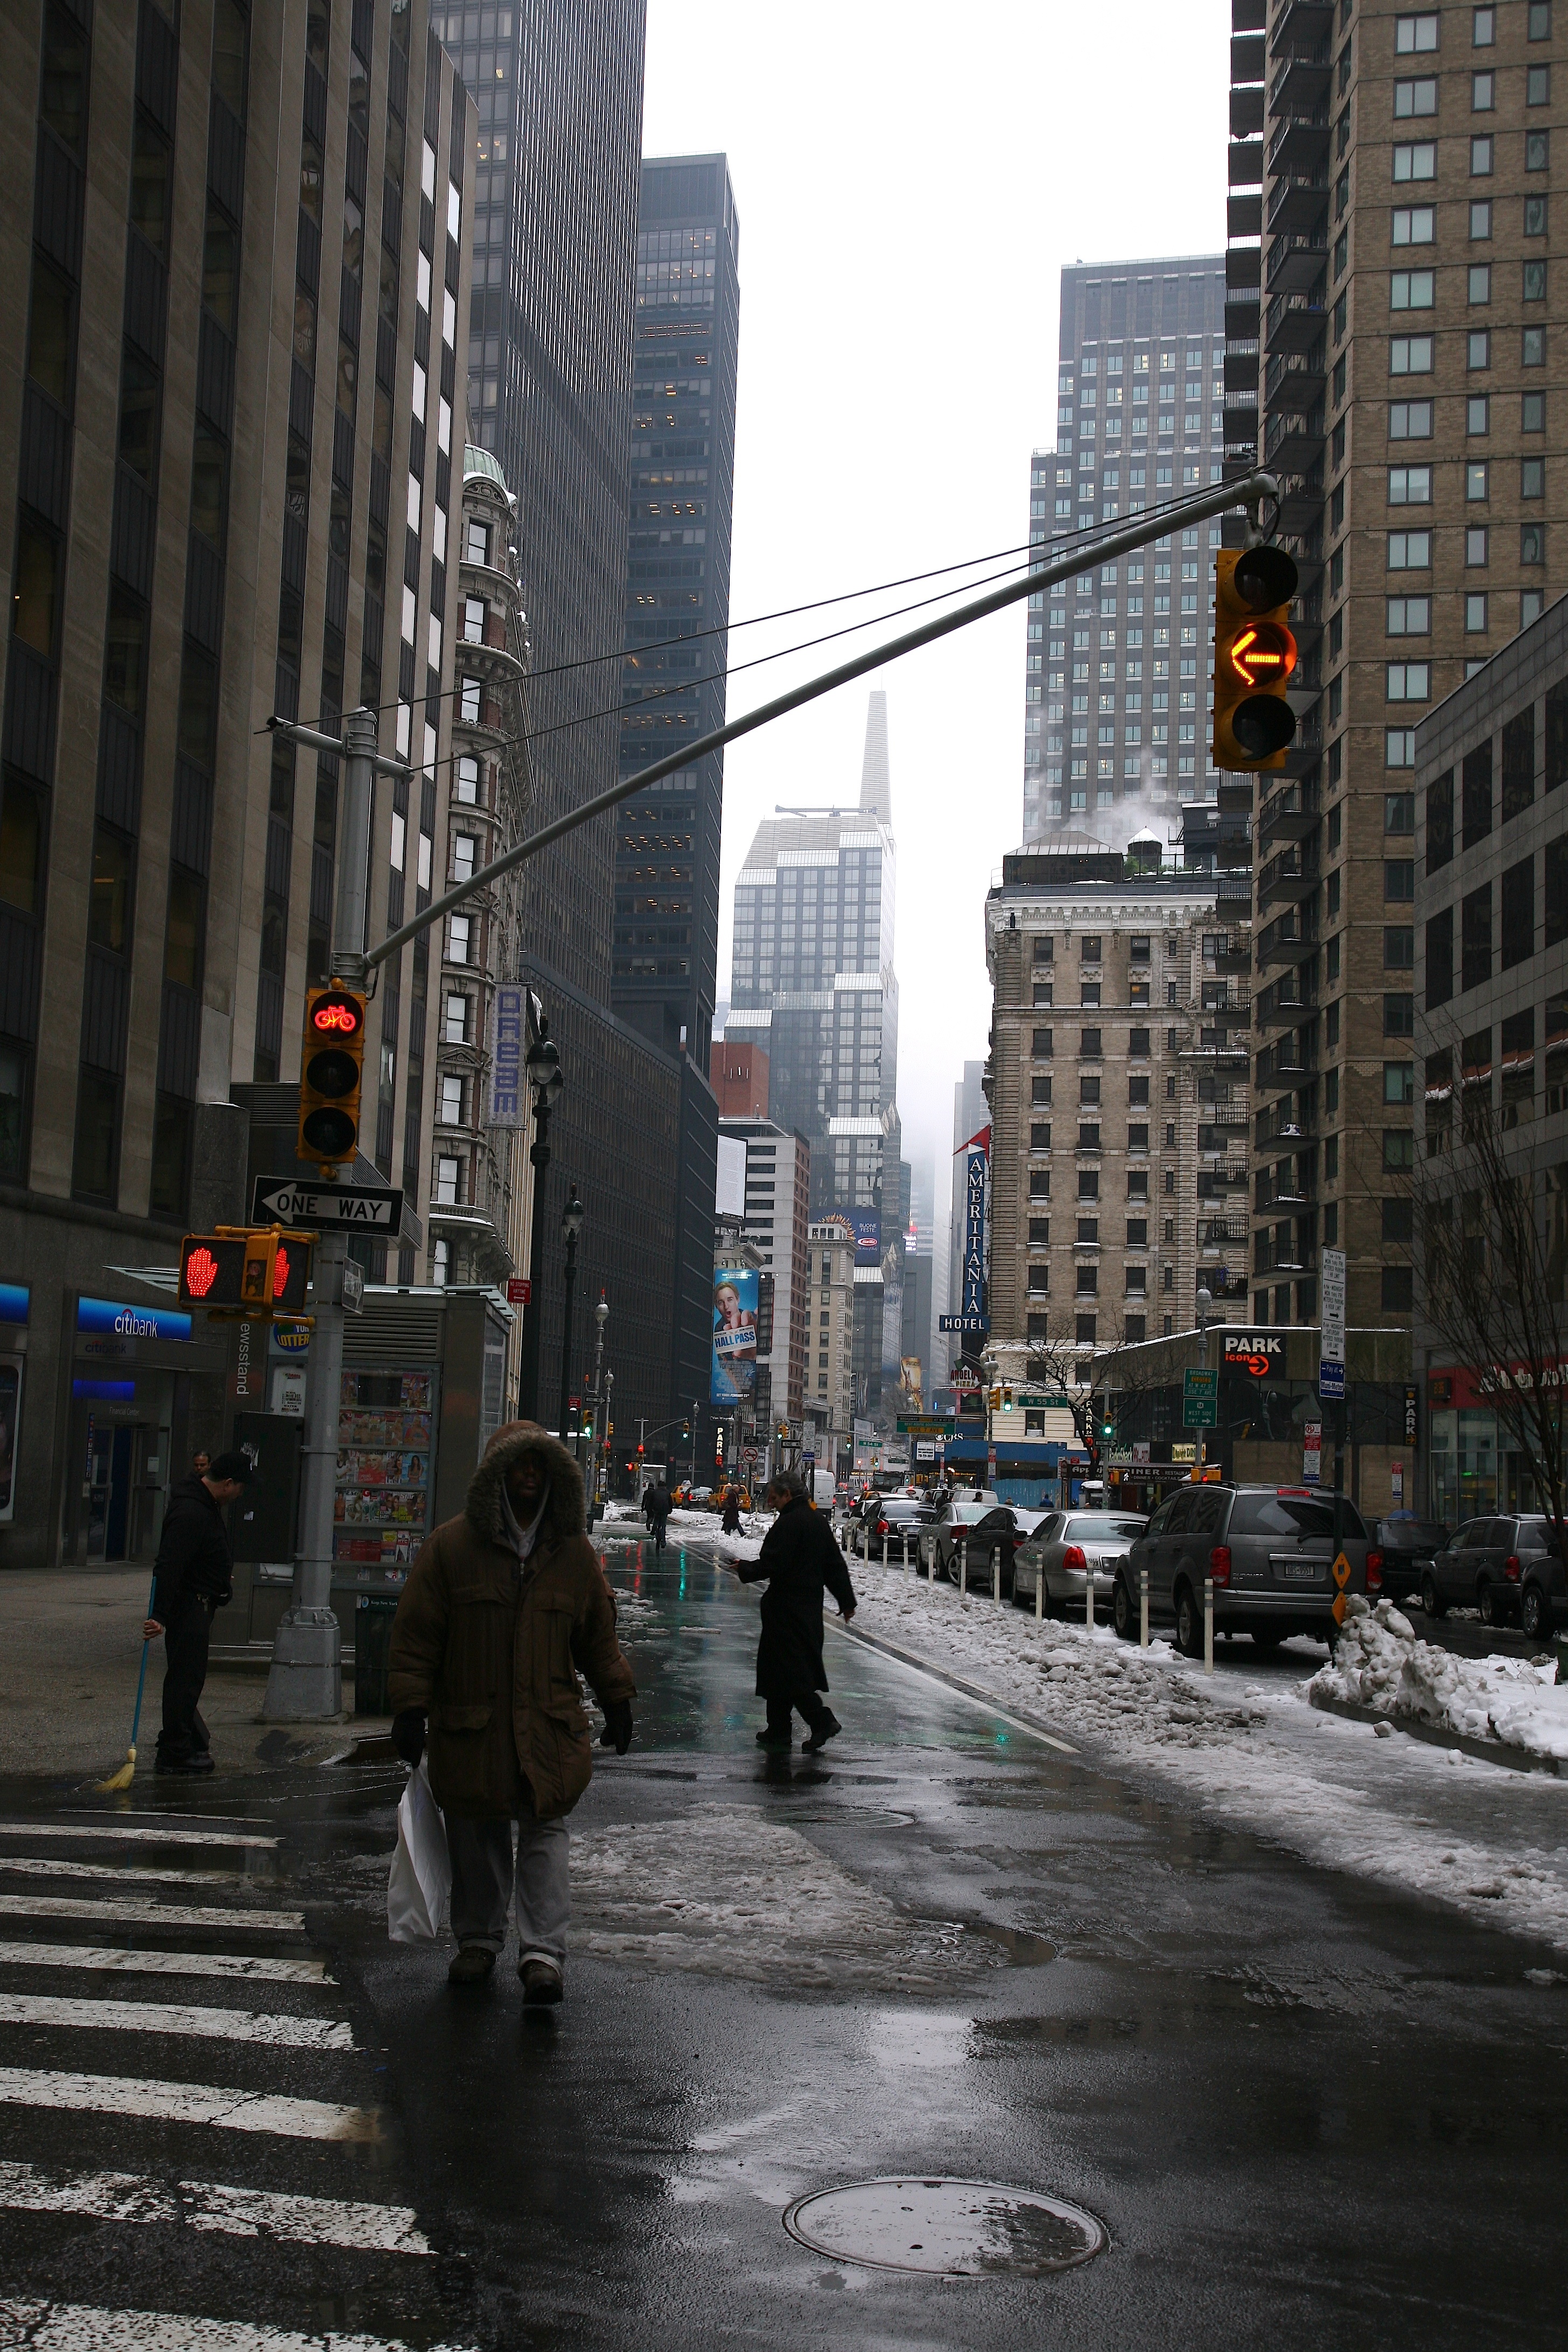
pedestrian, snow, winter, road, street, city, skyscraper, cityscape, downtown, lane, infrastructure, metropolis, neighbourhood, urban area, human settlement, metropolitan area